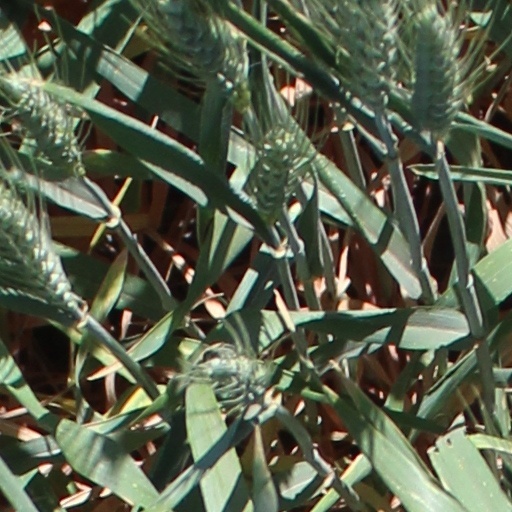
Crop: wheat